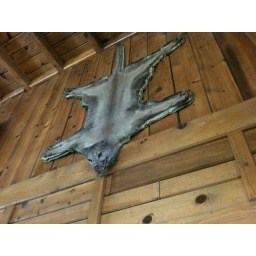
mountain lion pelt posted in the Presbyterian Camps and Conference Center's Big Bear Retreat center